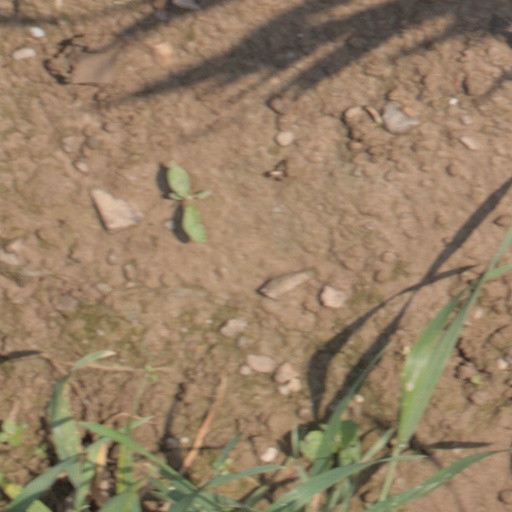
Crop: wheat